Oles Honchar

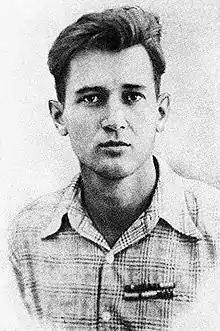
Honchar in 1950

Oleksandr "Oles" Terentiiovych Honchar ([]; 3 April 1918 – 14 July 1995) was a Soviet and Ukrainian writer and public figure. He also was a veteran of World War II and member of the Ukrainian parliament.